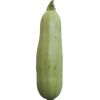
Label: Zucchini 1